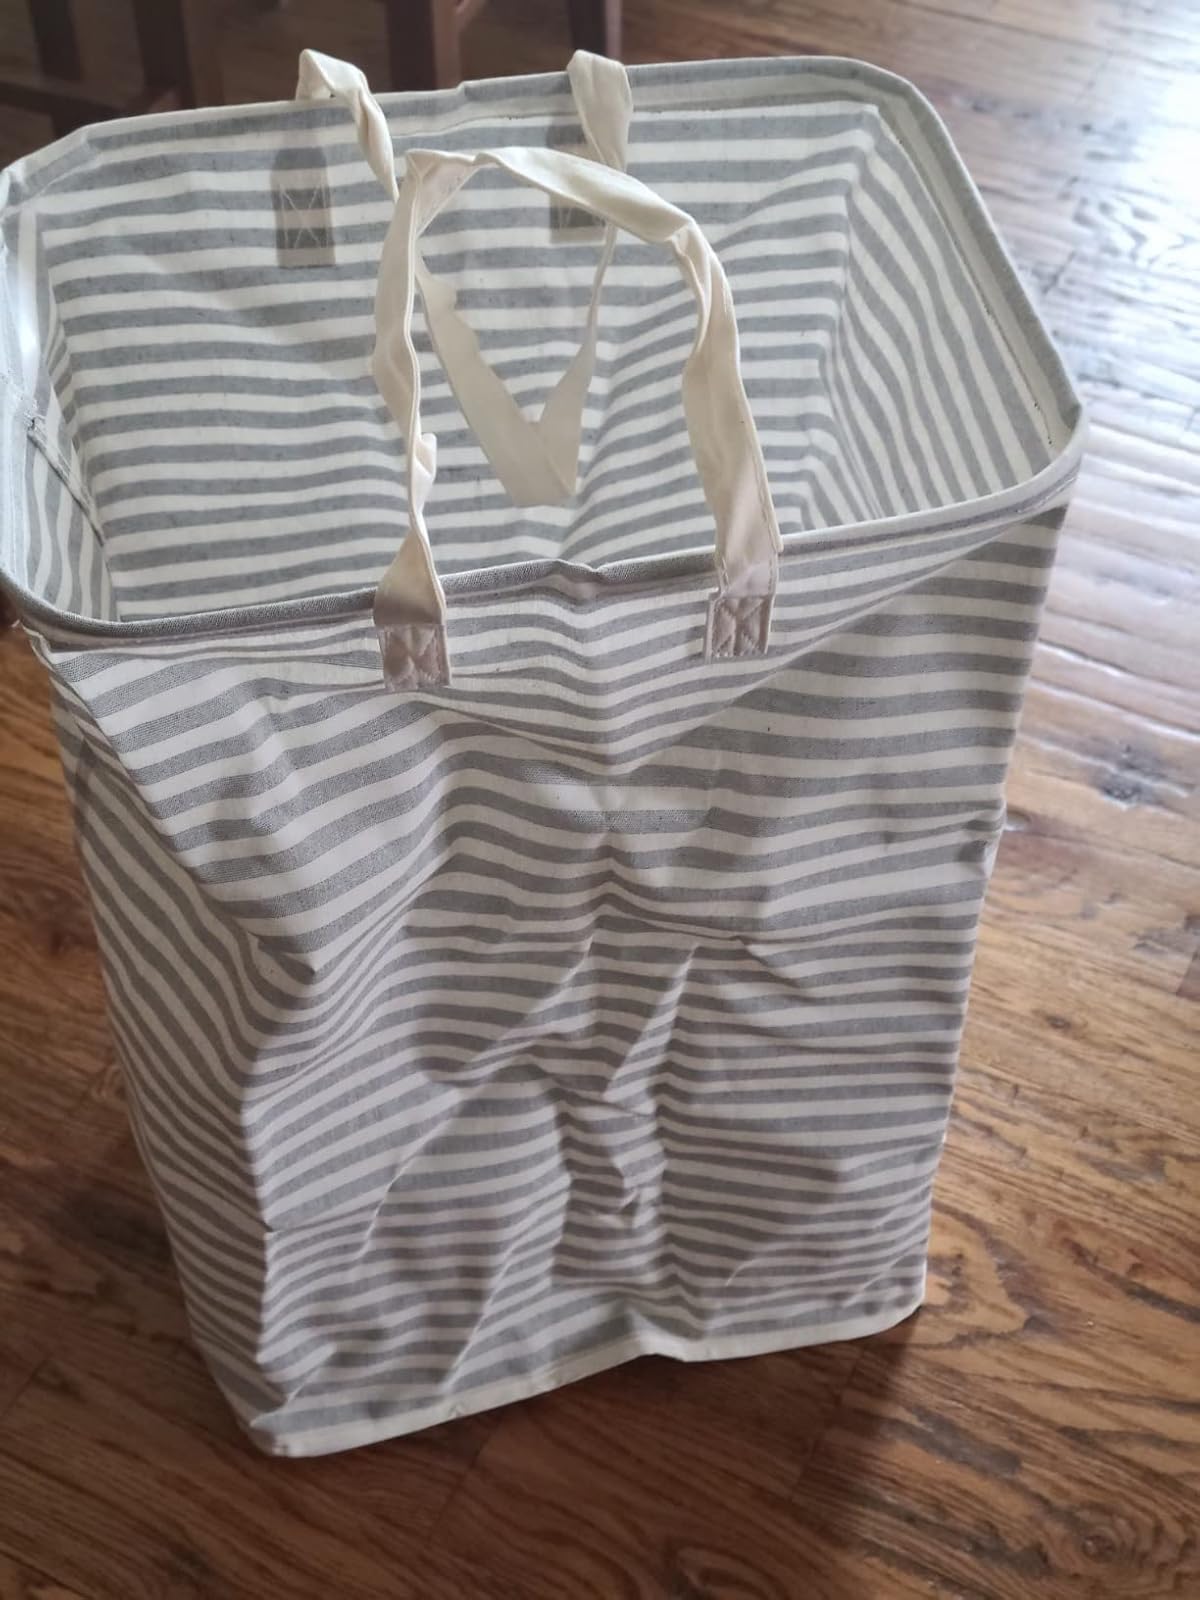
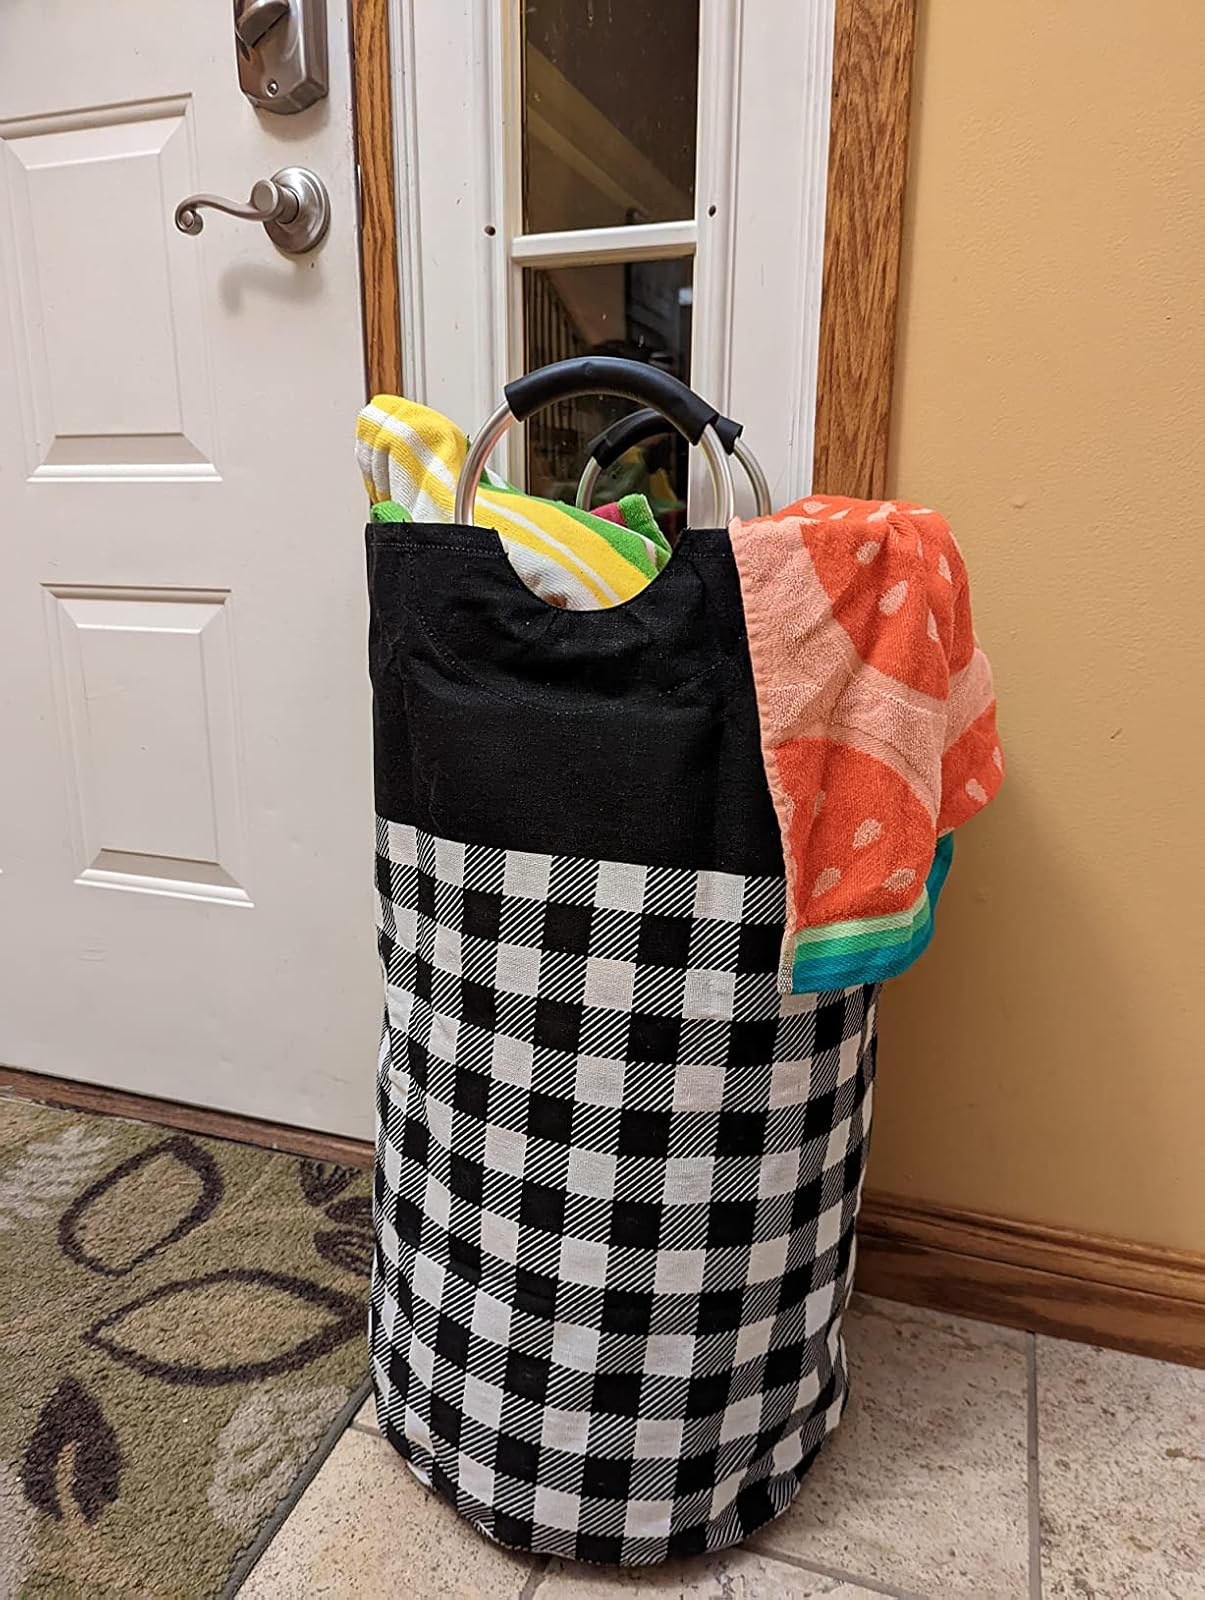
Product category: items_hamper
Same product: no